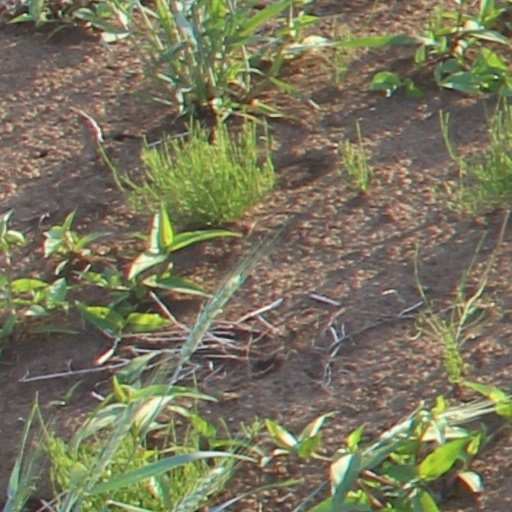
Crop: wheat